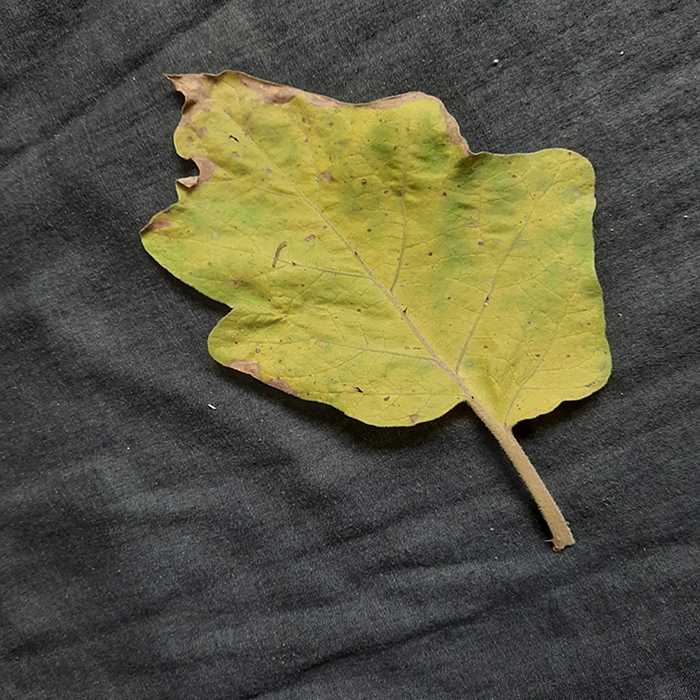
Plant: Eggplant
Label: Eggplant verticillium wilt